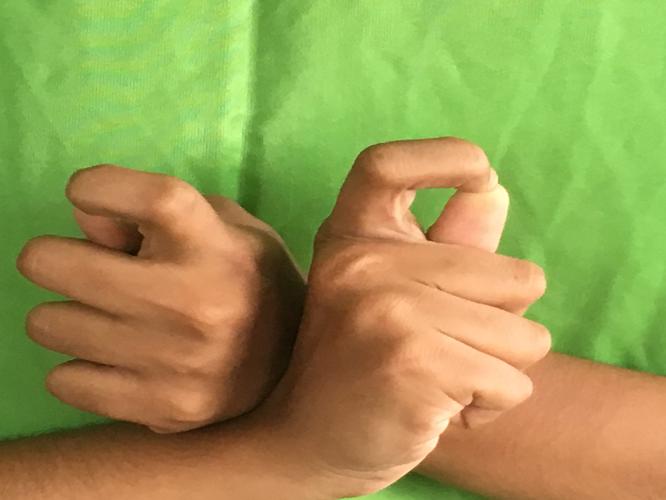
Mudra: Berunda
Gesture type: double_hand